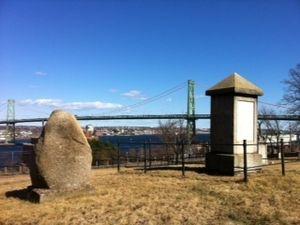
L'USS Chesapeake était une frégate trois-mâts de 38 canons de l'United States Navy. Il s’agissait de l’une des six frégates originelles de l’US Navy dont la construction fut autorisée par le Naval Act of 1794. L'architecte de marine Joshua Humphreys a construit ces frégates afin d’en faire les navires capitaux de la jeune Navy. La Chesapeake devait en premier lieu être une frégate de 44 canons mais des retards de construction, le manque de matériel et des problèmes budgétaires ont obligé le charpentier de marine Josiah Fox à le modifier pour en faire un navire de 38 canons. L’USS Chesapeake fut lancée au chantier naval de Gosport le 2 décembre 1799 afin de participer directement à la quasi-guerre contre la France avant de prendre part à la première guerre barbaresque.
Le combat de la Shannon et de la Chesapeake, parfois appelé bataille de Boston Harbour, est une bataille navale livrée le 1ᵉʳ juin 1813, au large de Boston, pendant la guerre anglo-américaine de 1812. Durant ce bref affrontement, plus de 80 hommes sont tués. Il s'agit du seul affrontement de la guerre entre deux frégates de même taille.